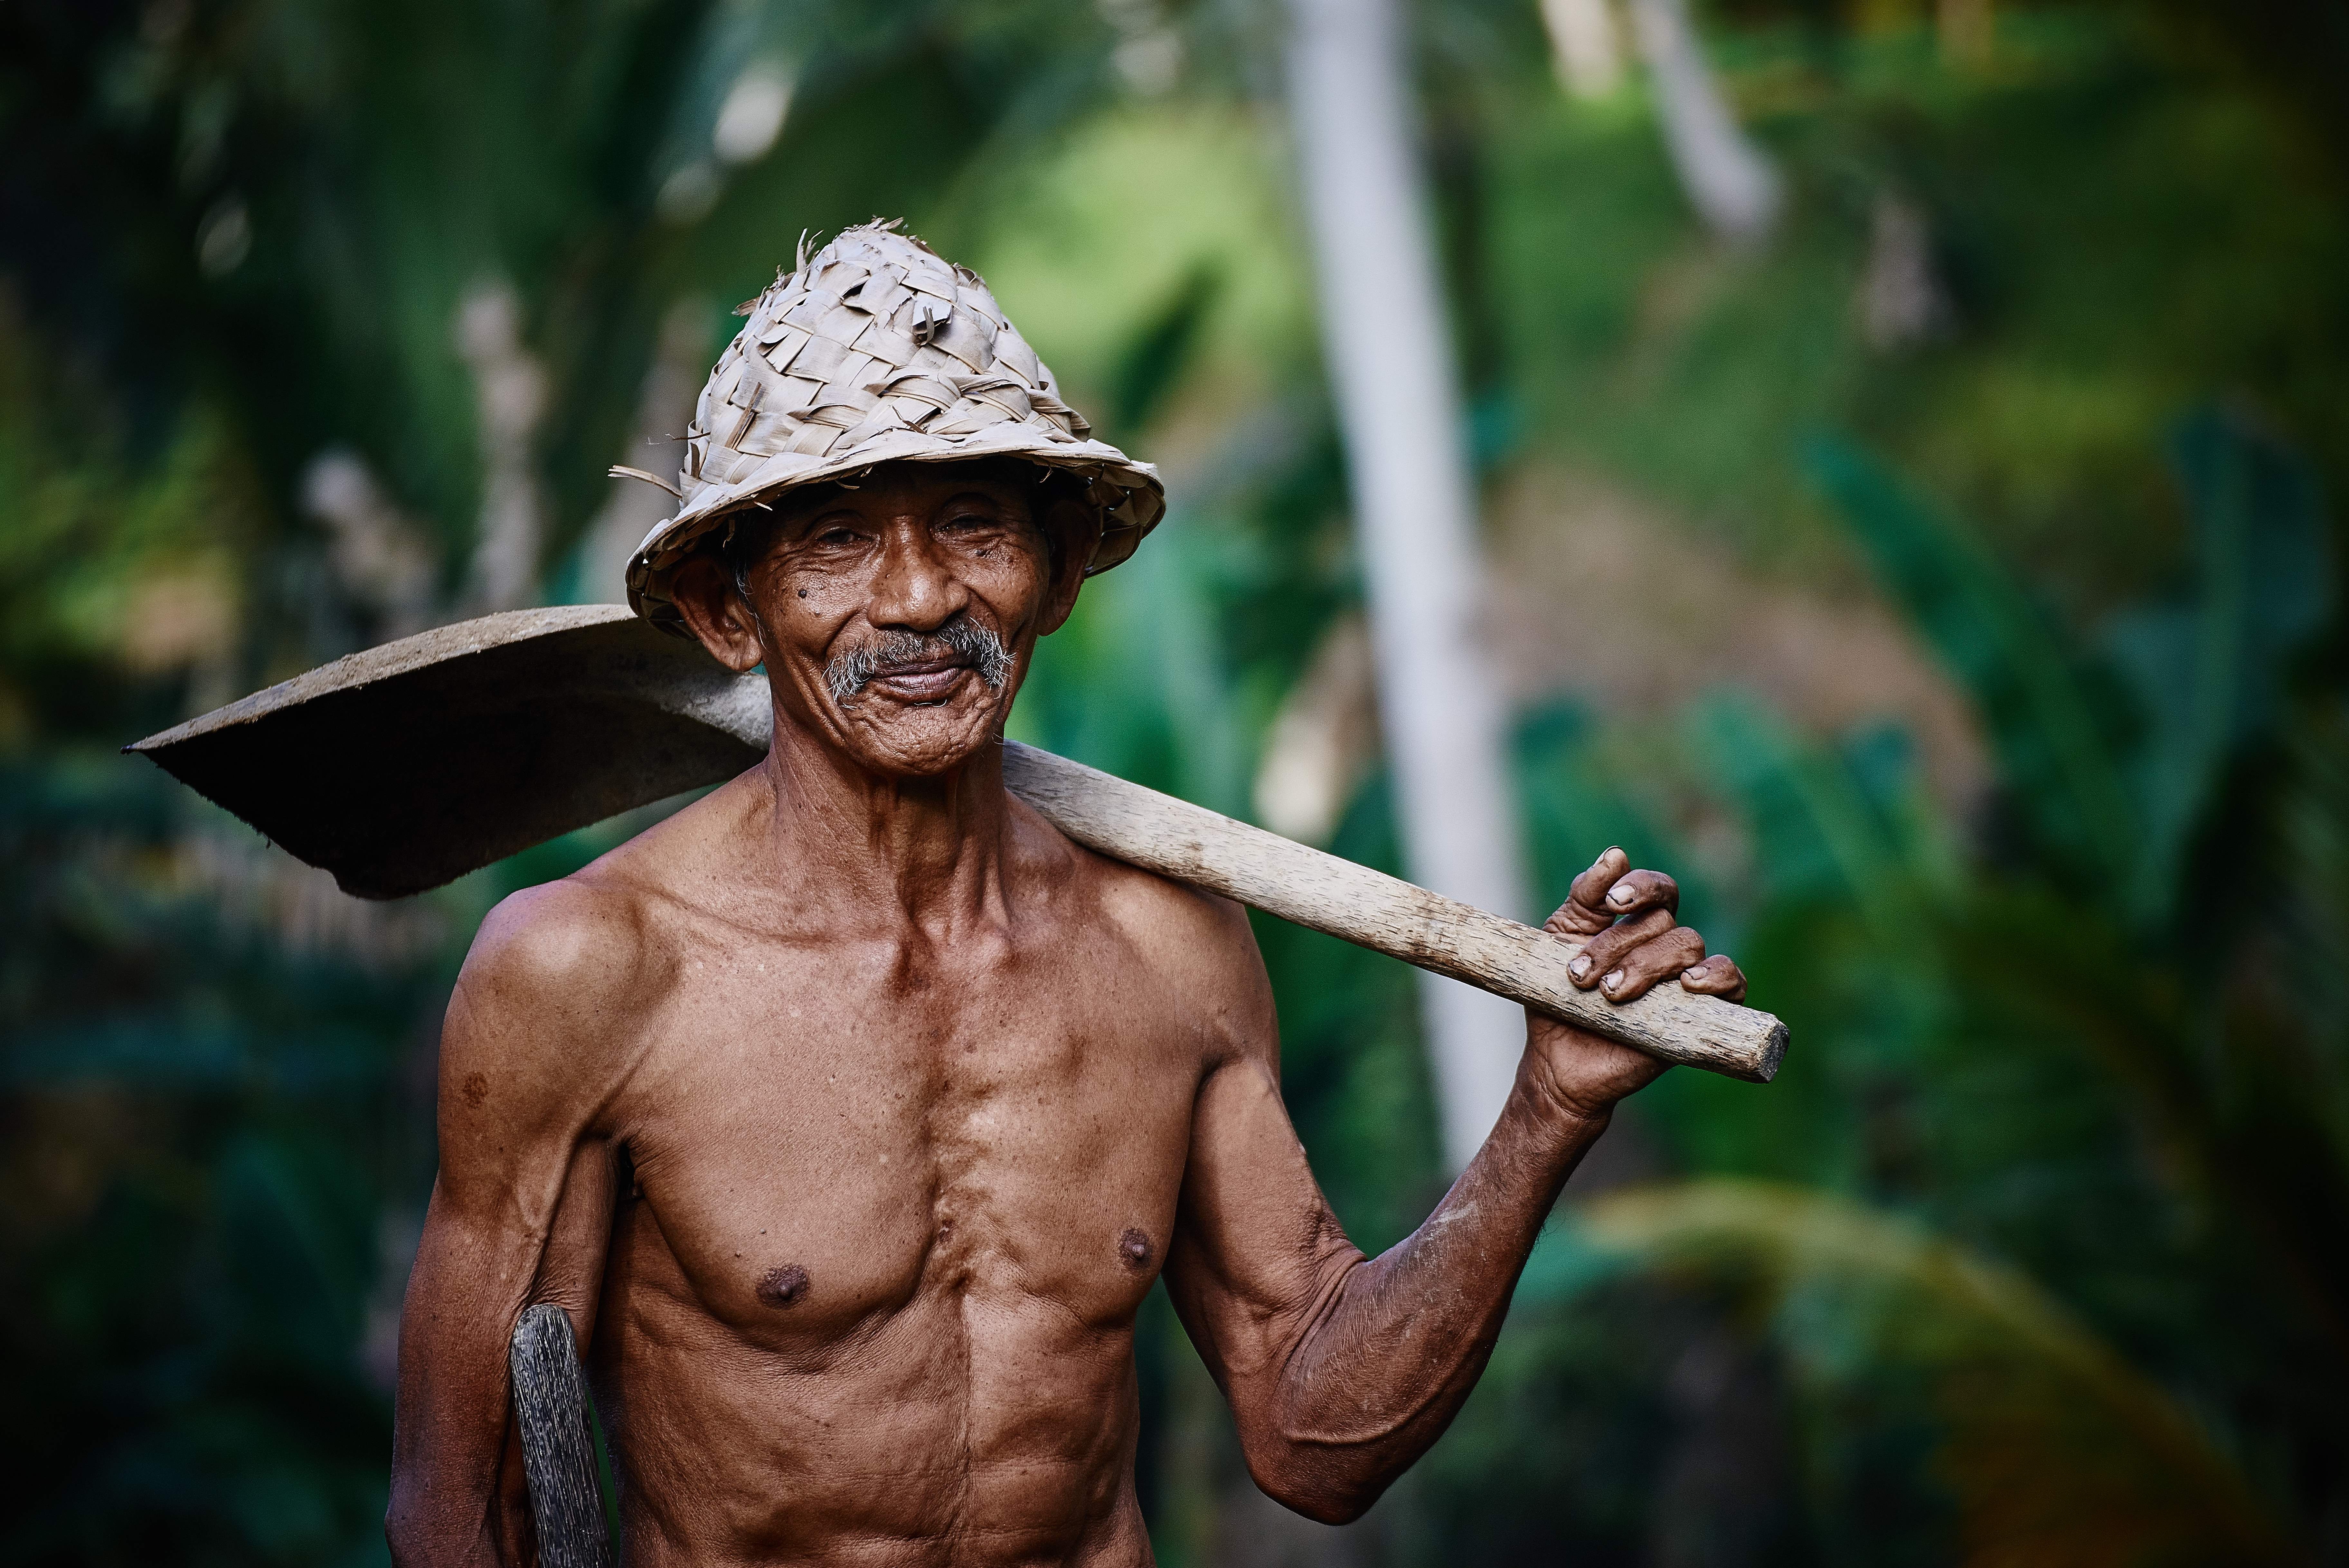
man, person, people, old, male, asian, jungle, brown, hat, smile, muscle, life, weathered, tribe, worker, happy, skin, age, hard, shovel, thin, wrinkles, weather beaten